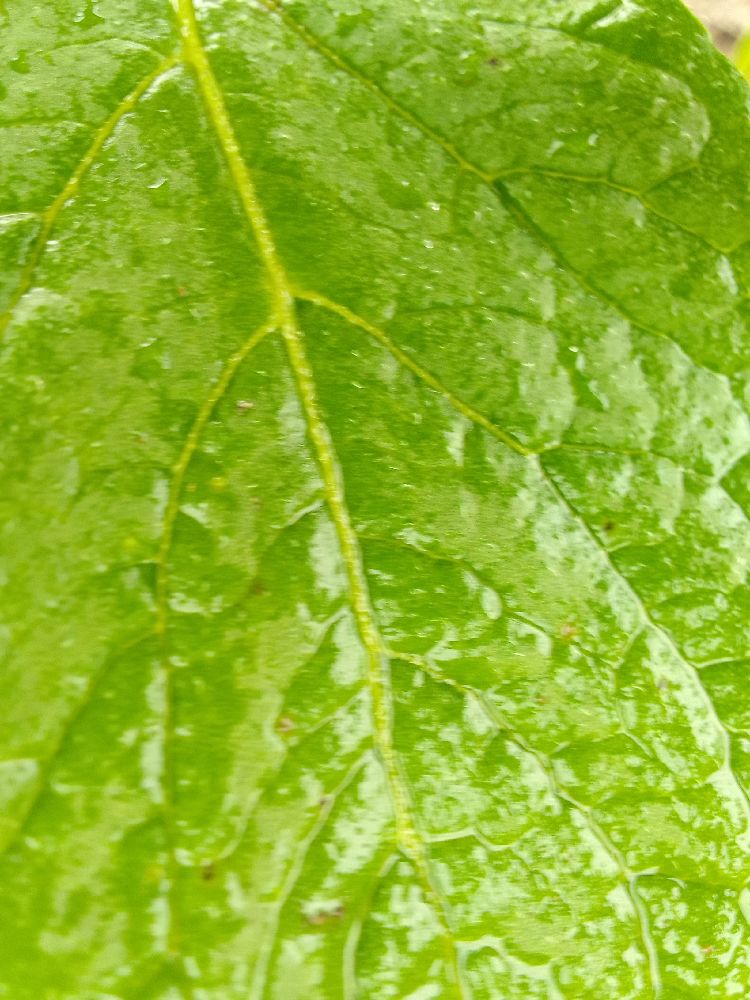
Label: Healthy